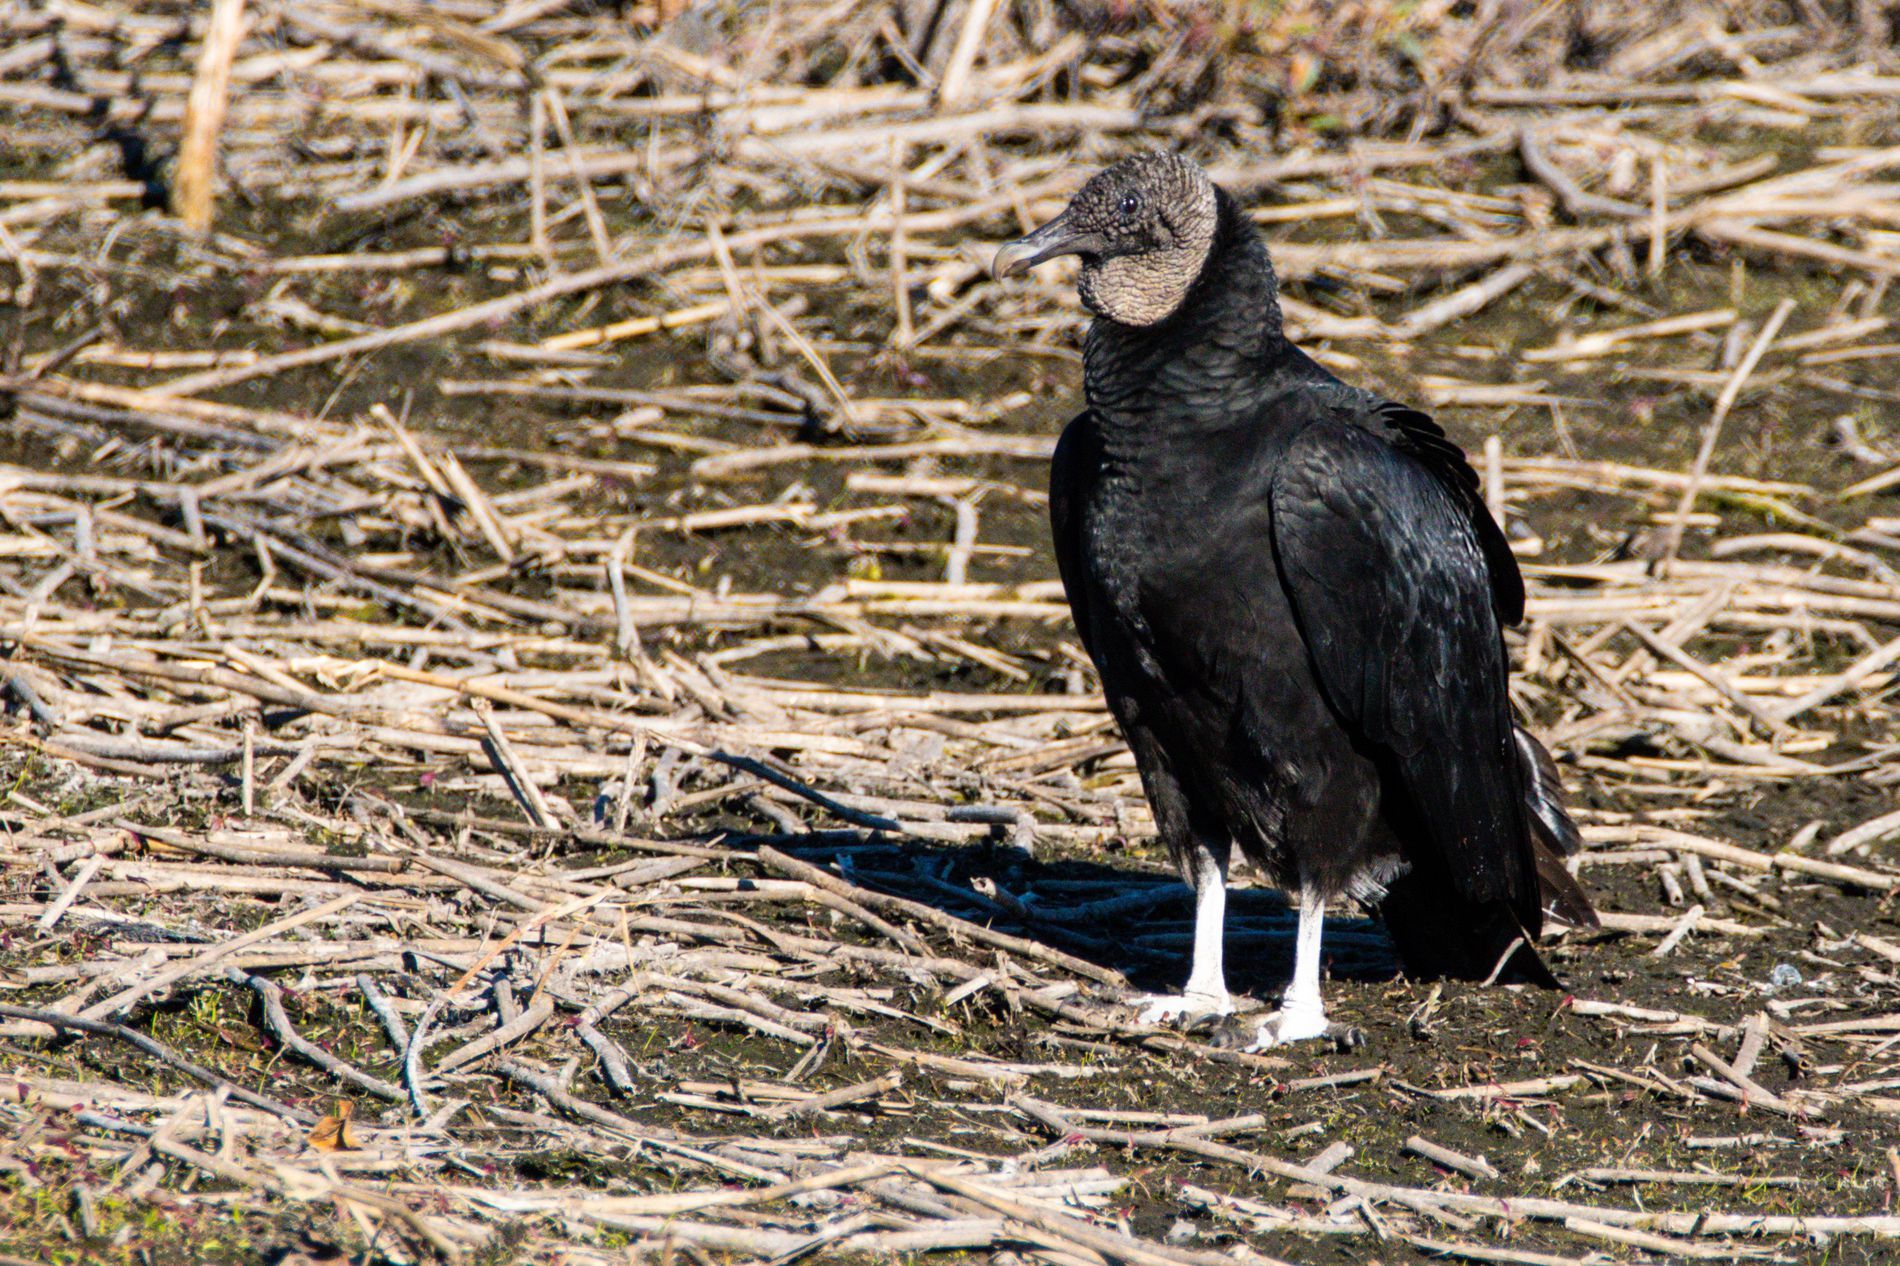
Vulture Among straw in a Natural Habitat
A black vulture stands in a field covered with dried straw and old plants. The bird has black feathers, a gray-black head with a dark hooked beak, and white legs.
A mid-range shot at eye level in soft and even lighting, this photograph captures a black vulture against a backdrop of dried straw. The color palette includes deep black with beige tones in the background, creating a natural wildlife photograph.
Labels: Animal, Bird, Vulture, Condor, Blackbird, field
Camera: NIKON CORPORATION NIKON D500
Lens: TAMRON SP AF 150-600mm F5-6.3 VC USD A011N
Aperture: F6.3
Exposure: 1/6400 sec
ISO: 1600
Focal length: 550